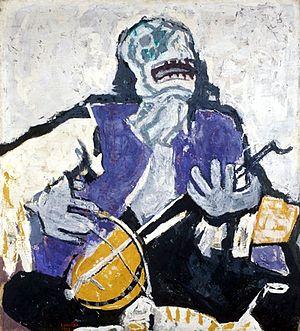
Petar Lubarda, né le 27 juillet 1907 à Ljubotinj et mort le 13 février 1974 à Belgrade, était un peintre yougoslave. Il est considéré comme l'une des figures les plus importantes de la peinture de l'ancienne République fédérale socialiste de Yougoslavie. On trouve ses œuvres notamment au Musée National et au Musée d'Art moderne de Belgrade.